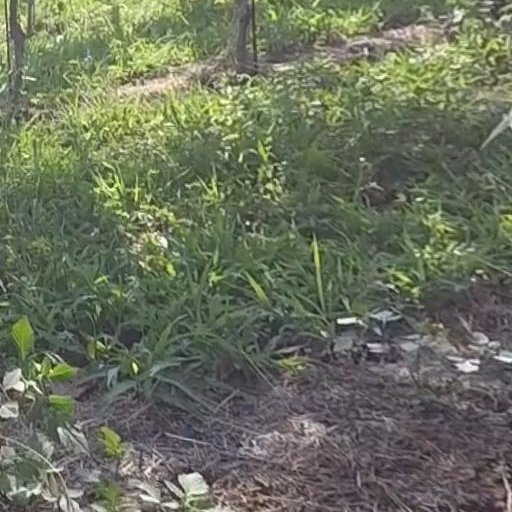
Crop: grape